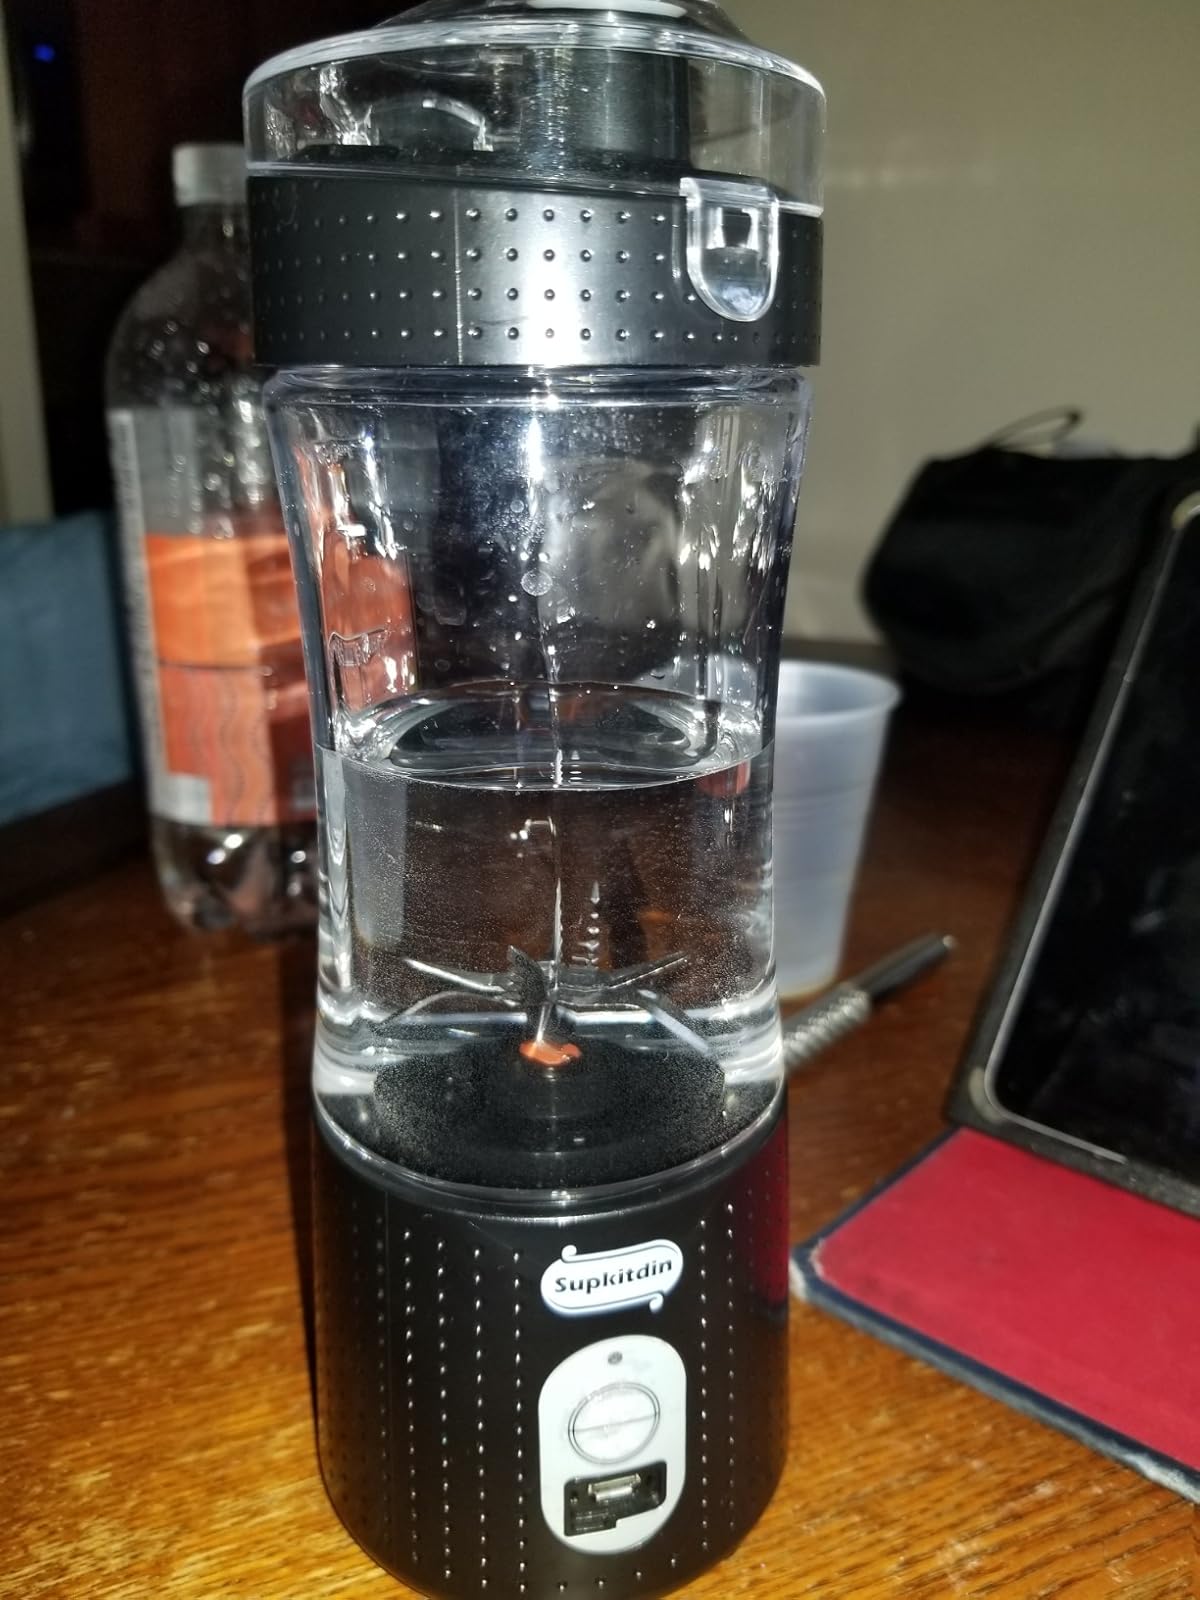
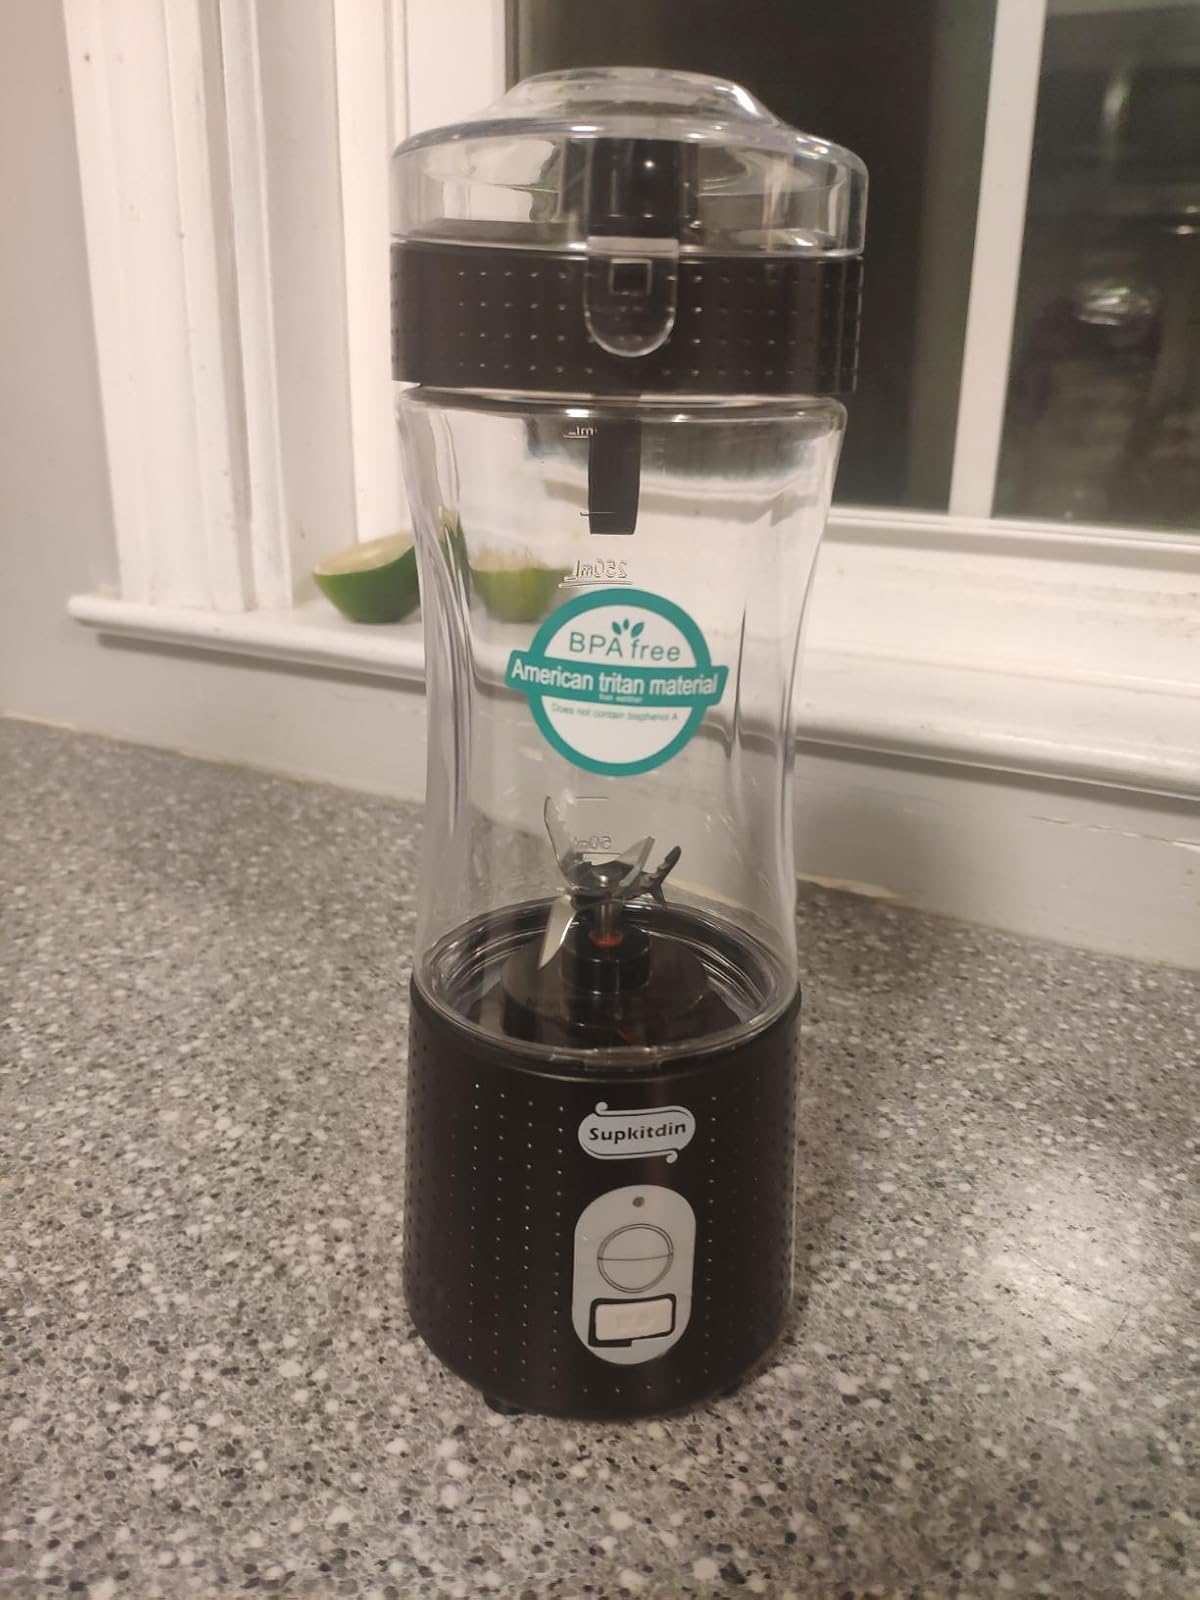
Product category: items_blender
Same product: yes